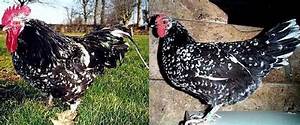
Label: gallina